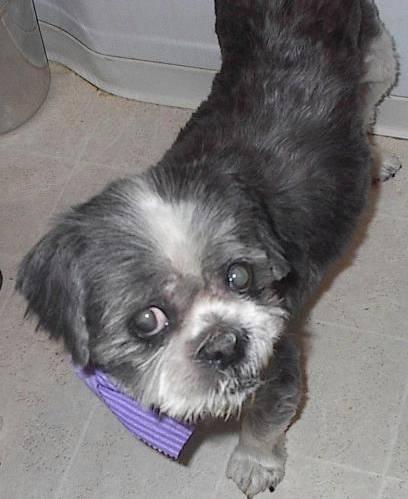
dog